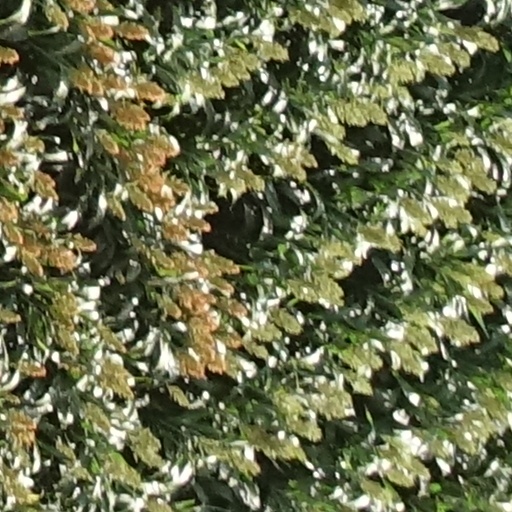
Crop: sorghum